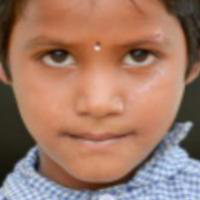
Age group: age 01-10